Marchantia polymorpha

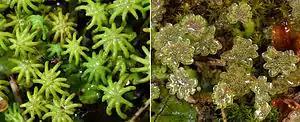
Female (left) and male (right) gametangiophores of "Marchantia polymorpha" subsp. "ruderalis"

The plants produce umbrella-like reproductive structures known as gametangiophores. The gametangiophores of female plants (also known as archegoniophores) consist of a stalk with star-like rays at the top. These contain archegonia, the organs which produce the ova. Male gametangiophores (also known as antheridiophores) are topped by a flattened disc containing the antheridia which produce sperm.